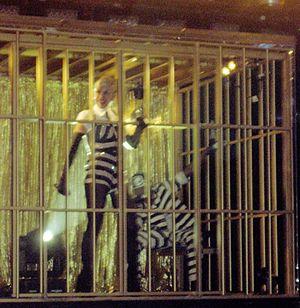
The Sweet Escape est une chanson pop écrite par Gwen Stefani, Akon, et Giorgio Tuinfort pour le second album de Gwen Stefani, The Sweet Escape sorti en décembre 2006.